Praterstern

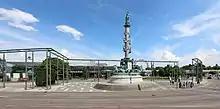
Praterstern with Tegetthoff's Column

Praterstern is a major square in the Leopoldstadt district of Vienna, Austria .